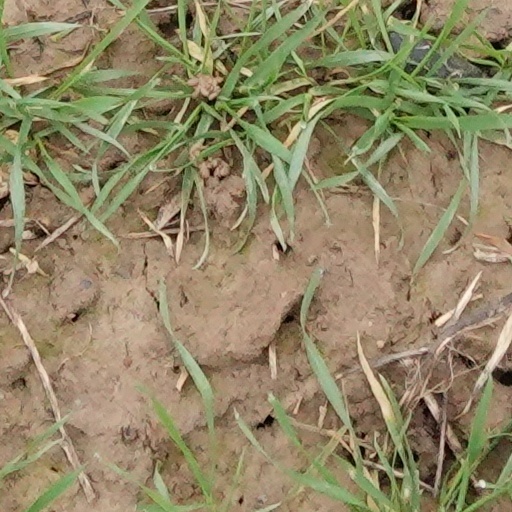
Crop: wheat